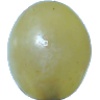
Label: Grape White 1